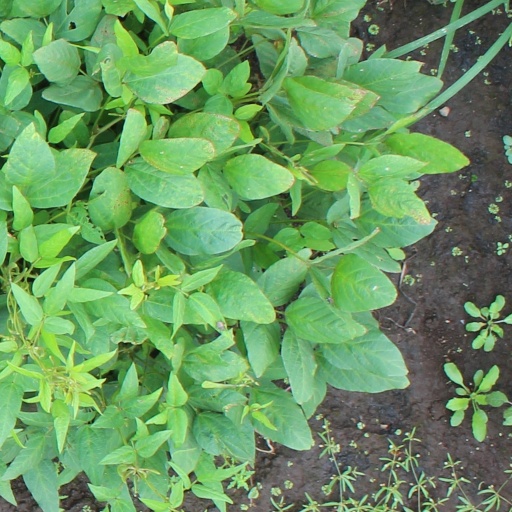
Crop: soybean